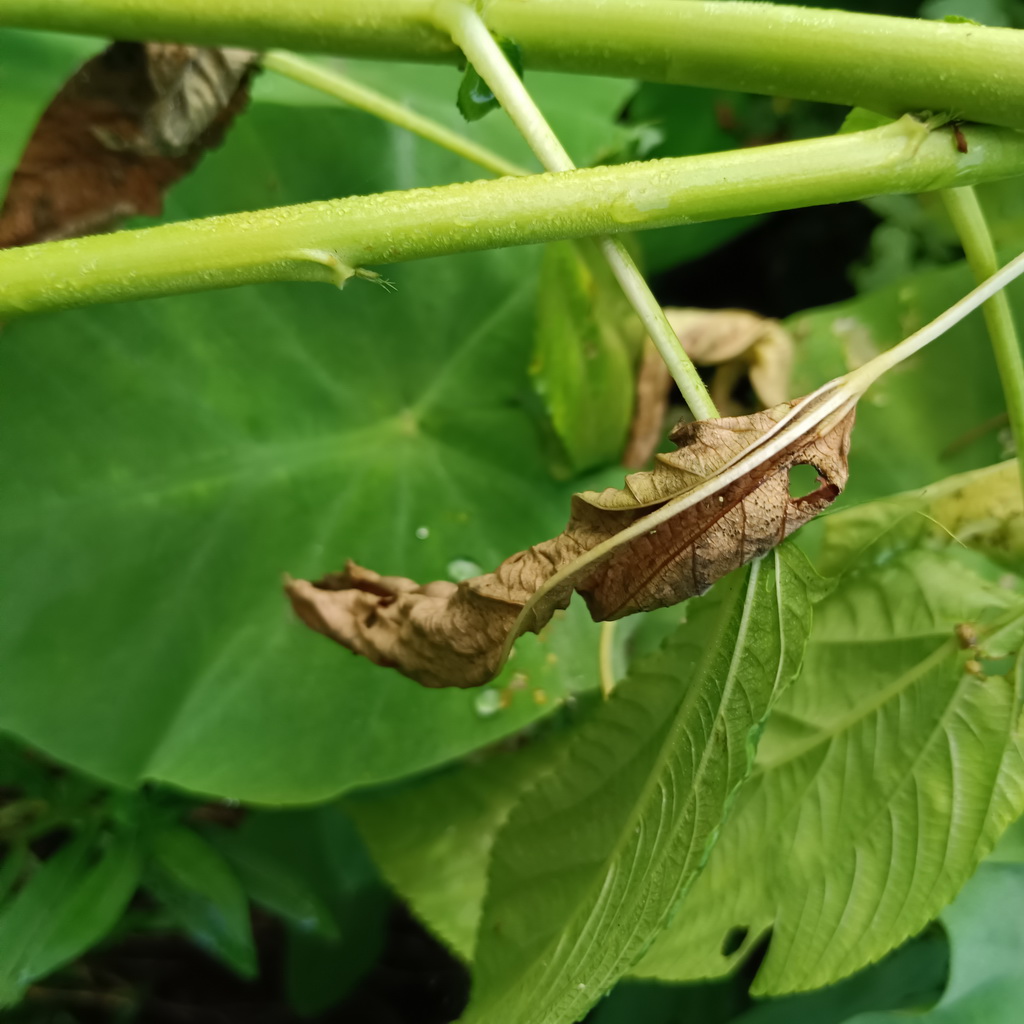
Label: Dieback